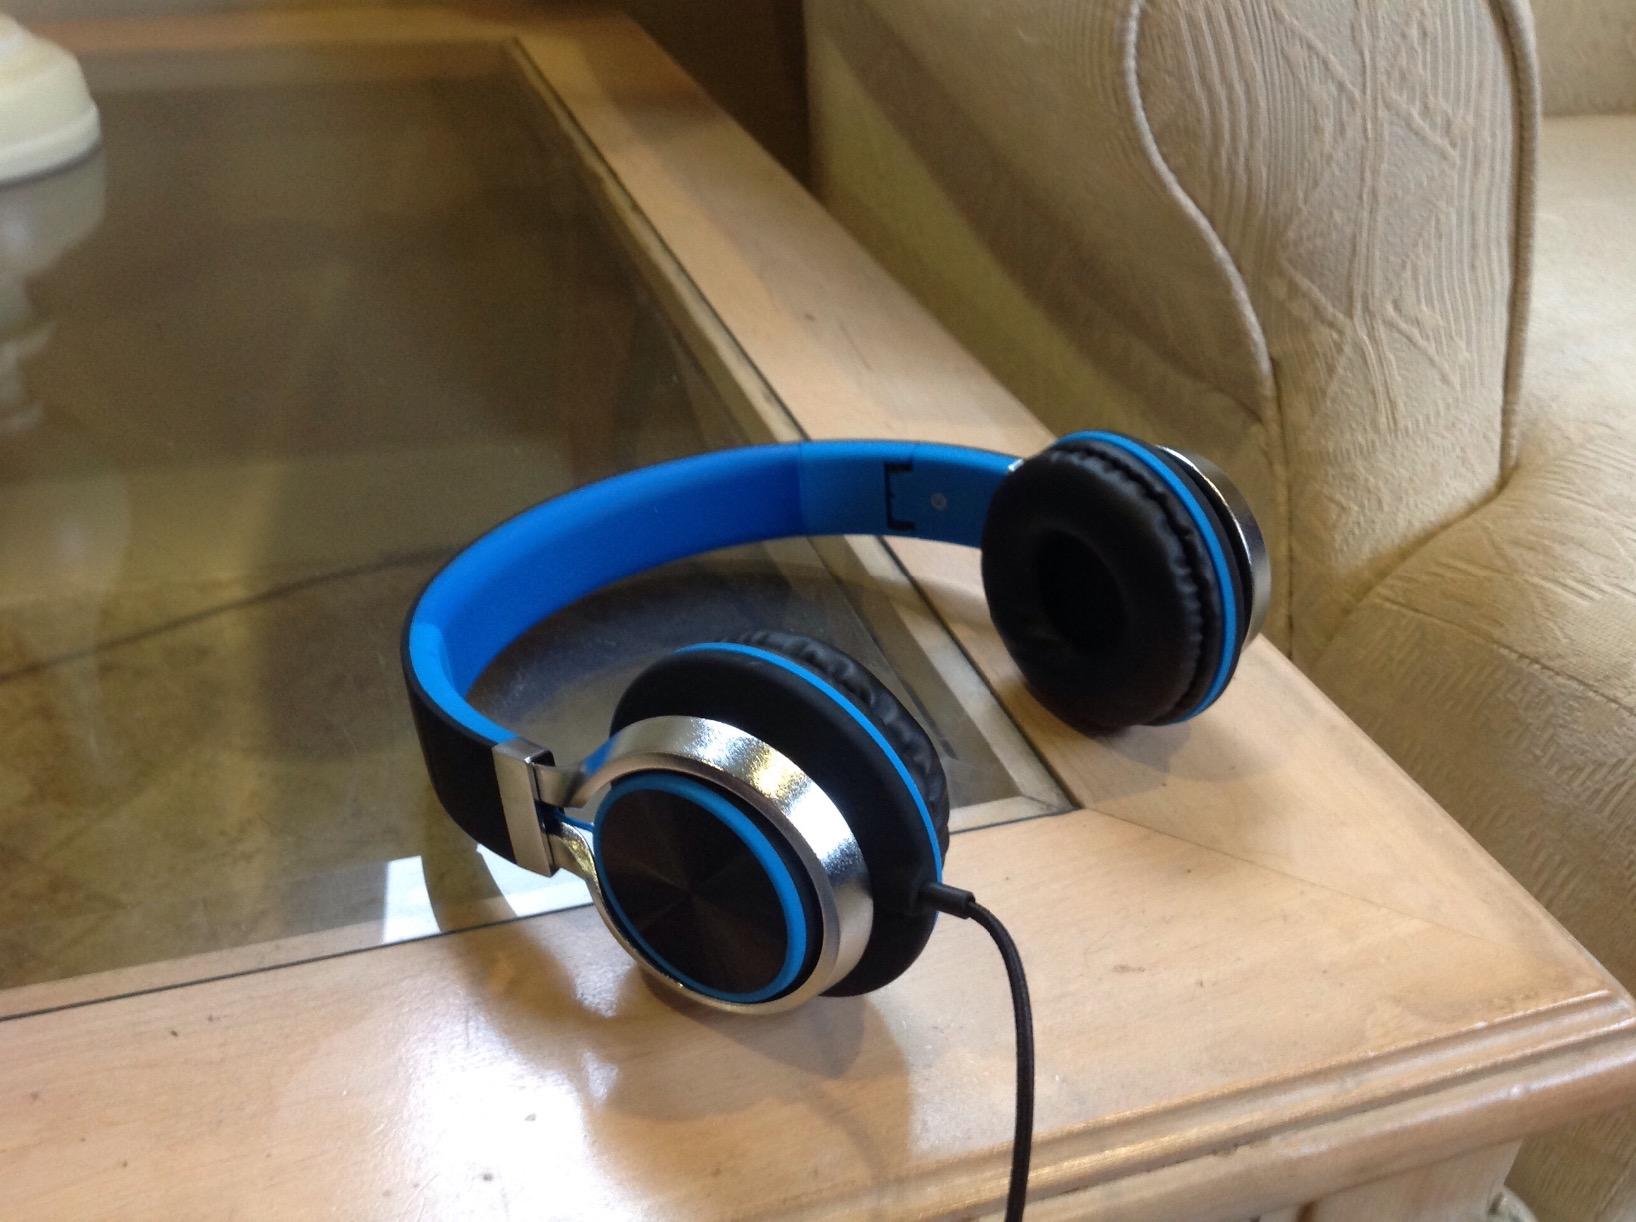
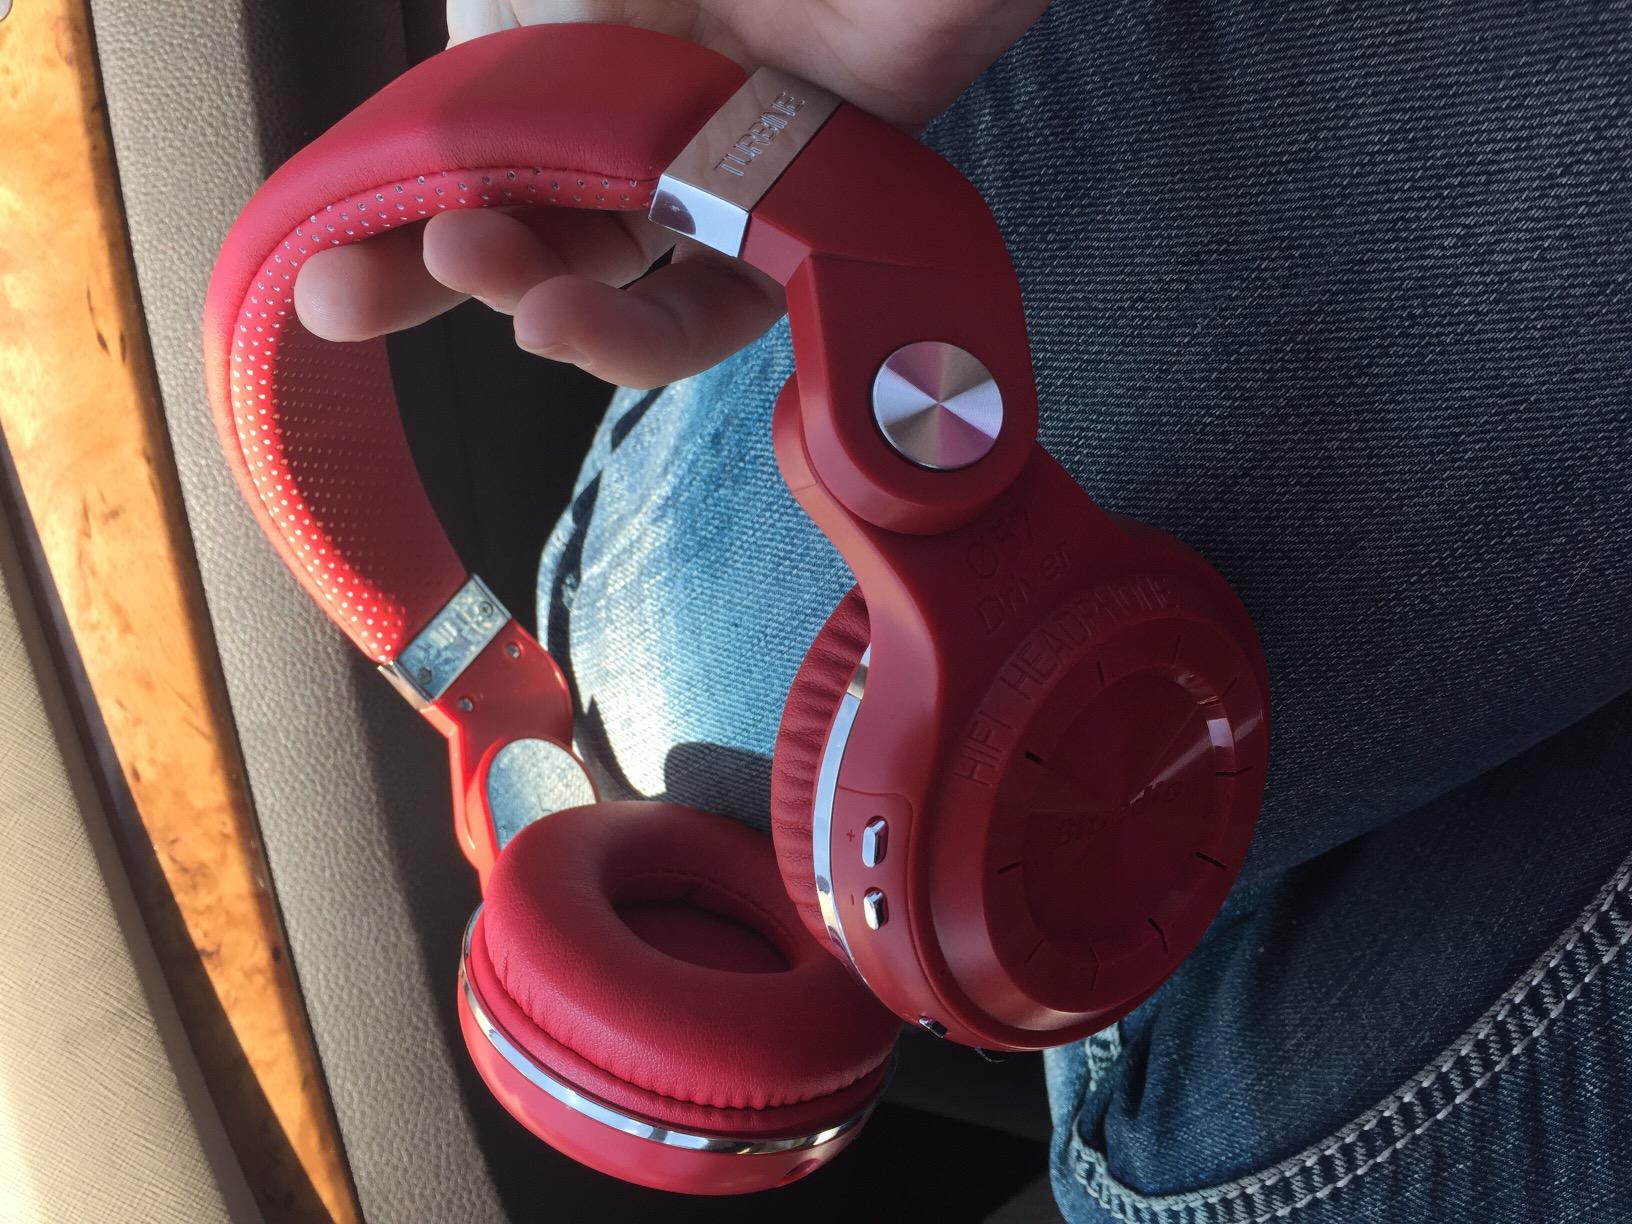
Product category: headphones
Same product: no